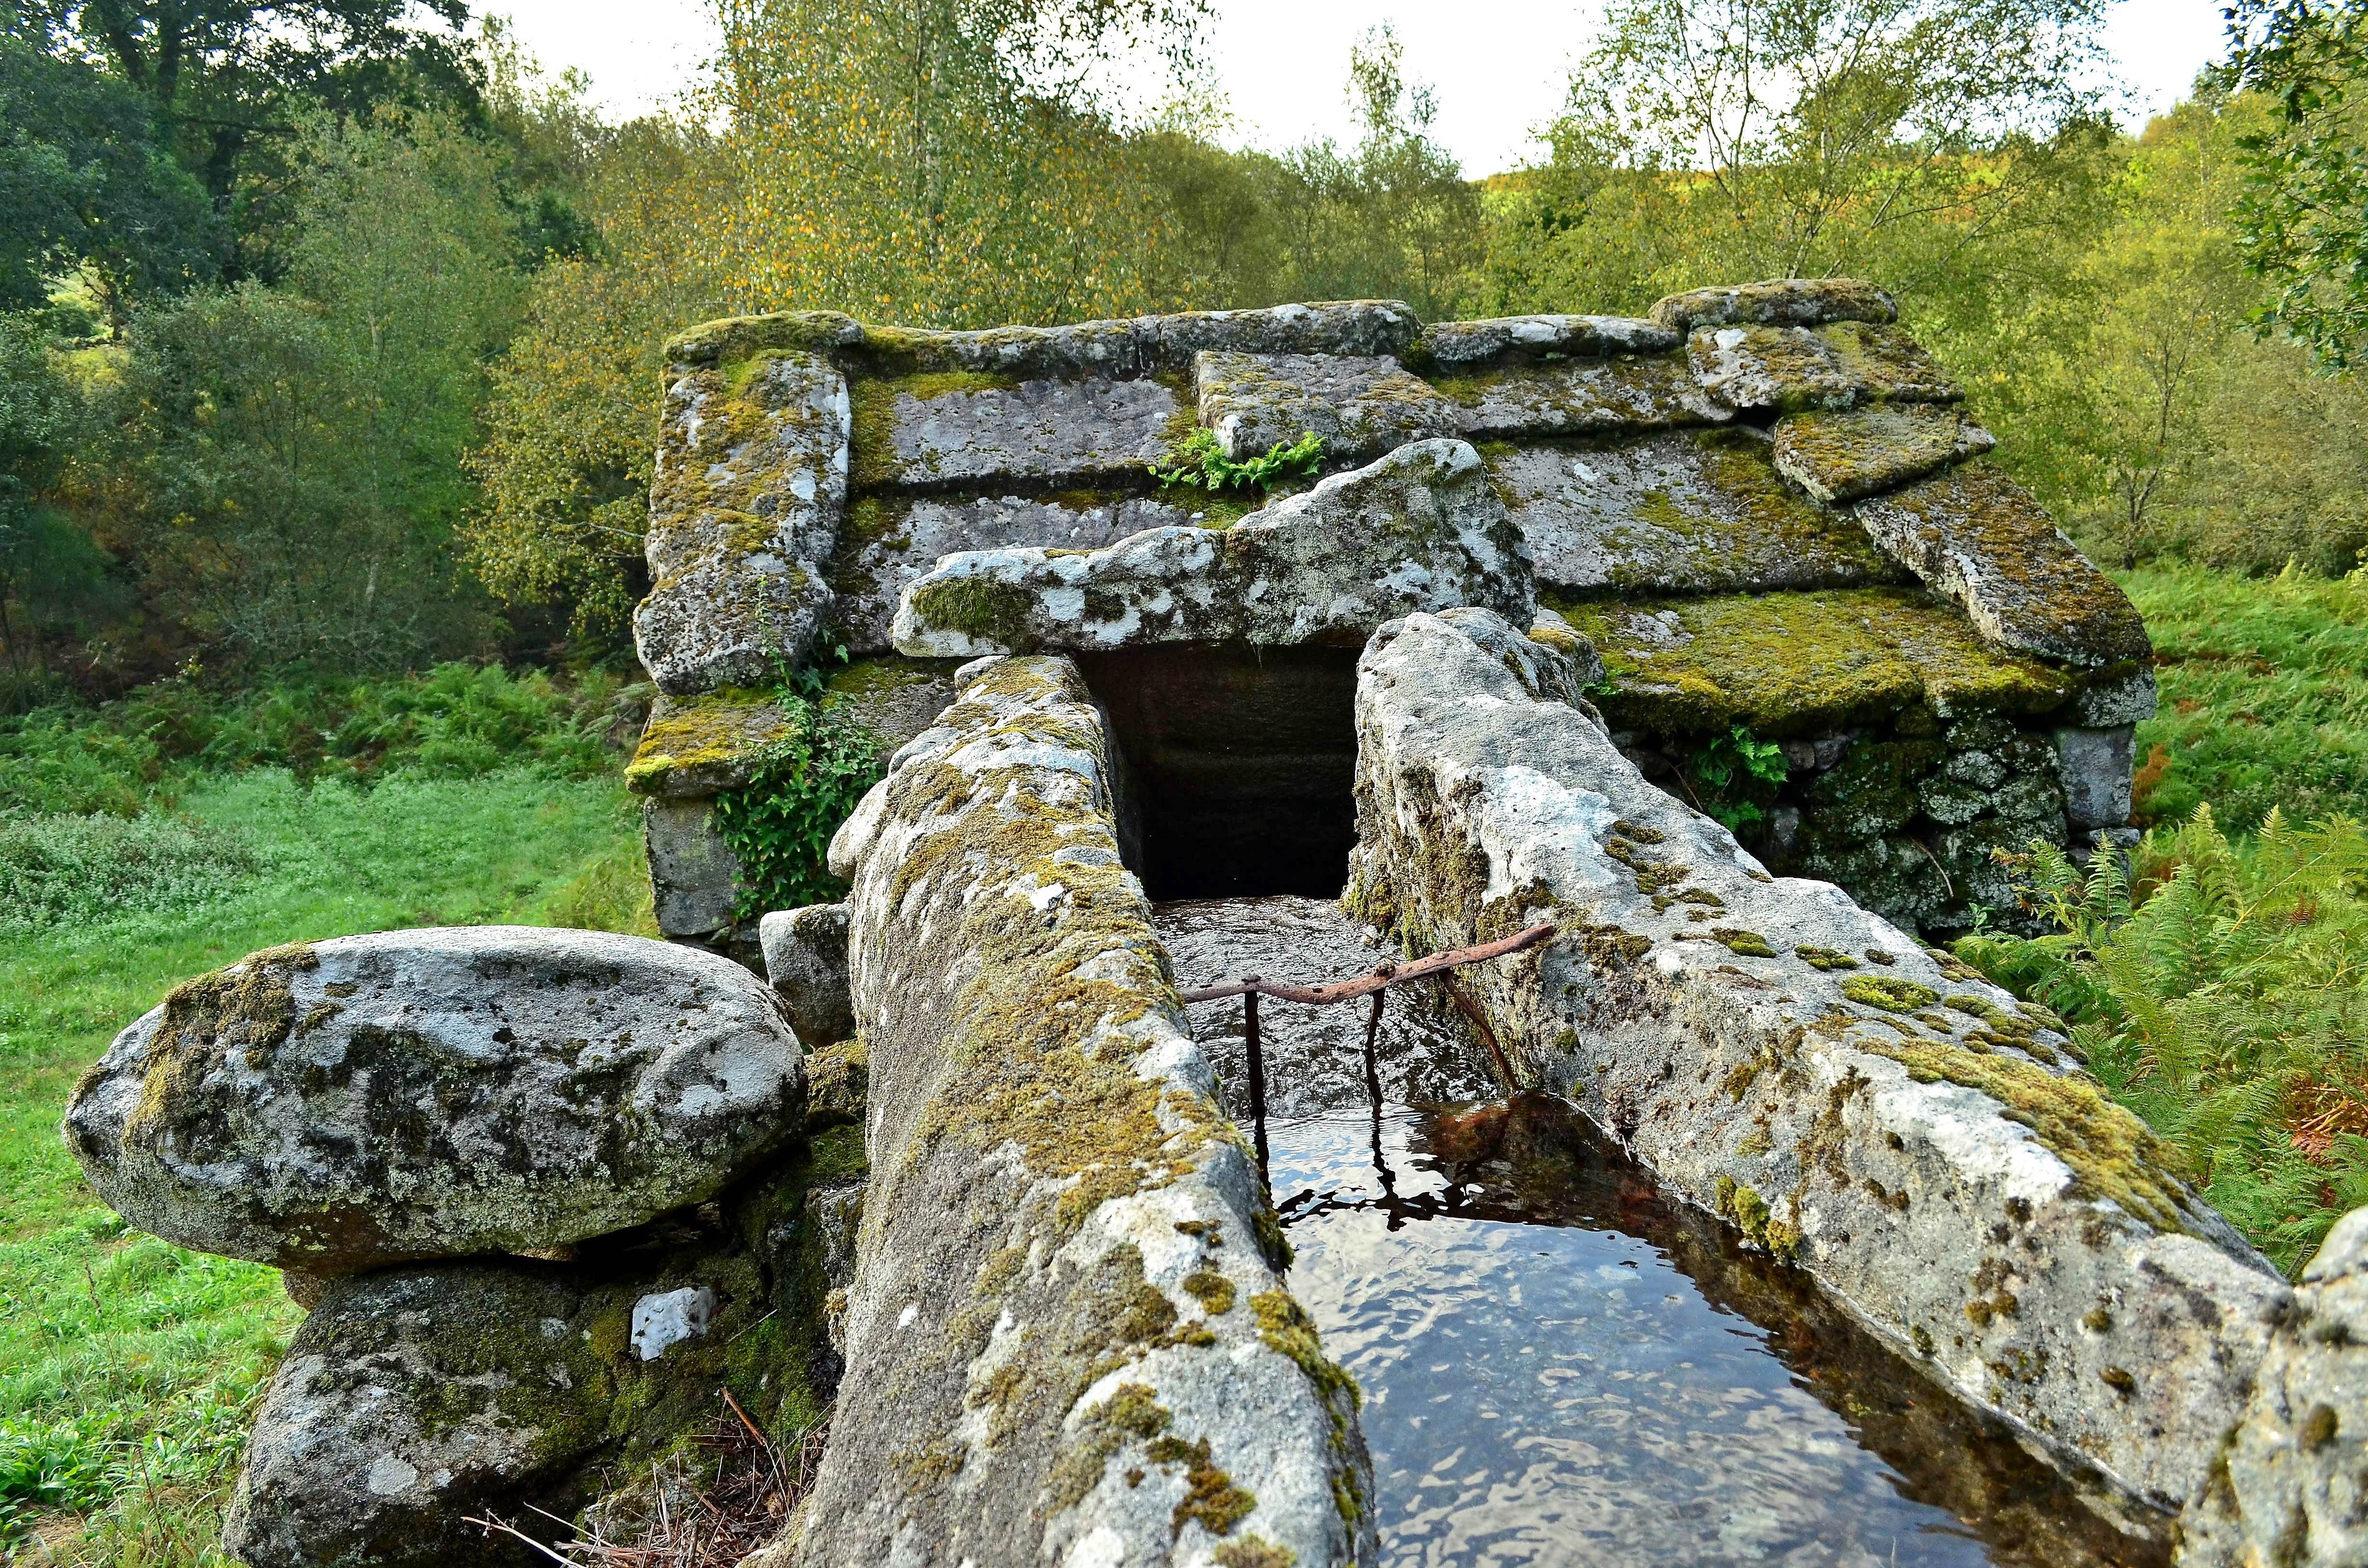
tree, rock, wall, pond, stream, nikon, stone wall, garden, spain, ruins, boulder, galicia, pontevedra, water feature, espana, ggl1, alama, rutadaliberdade, sanlorenzo, nikond510, afachica, riobarbeira, mui odafachica